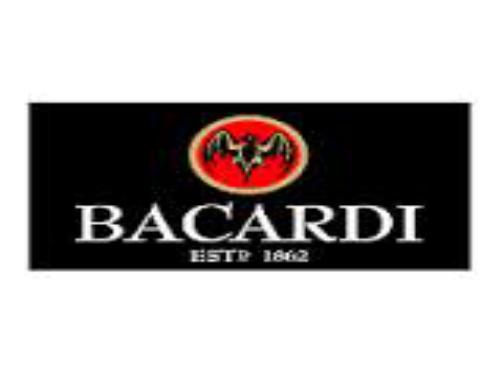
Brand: Bacardi
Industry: Food